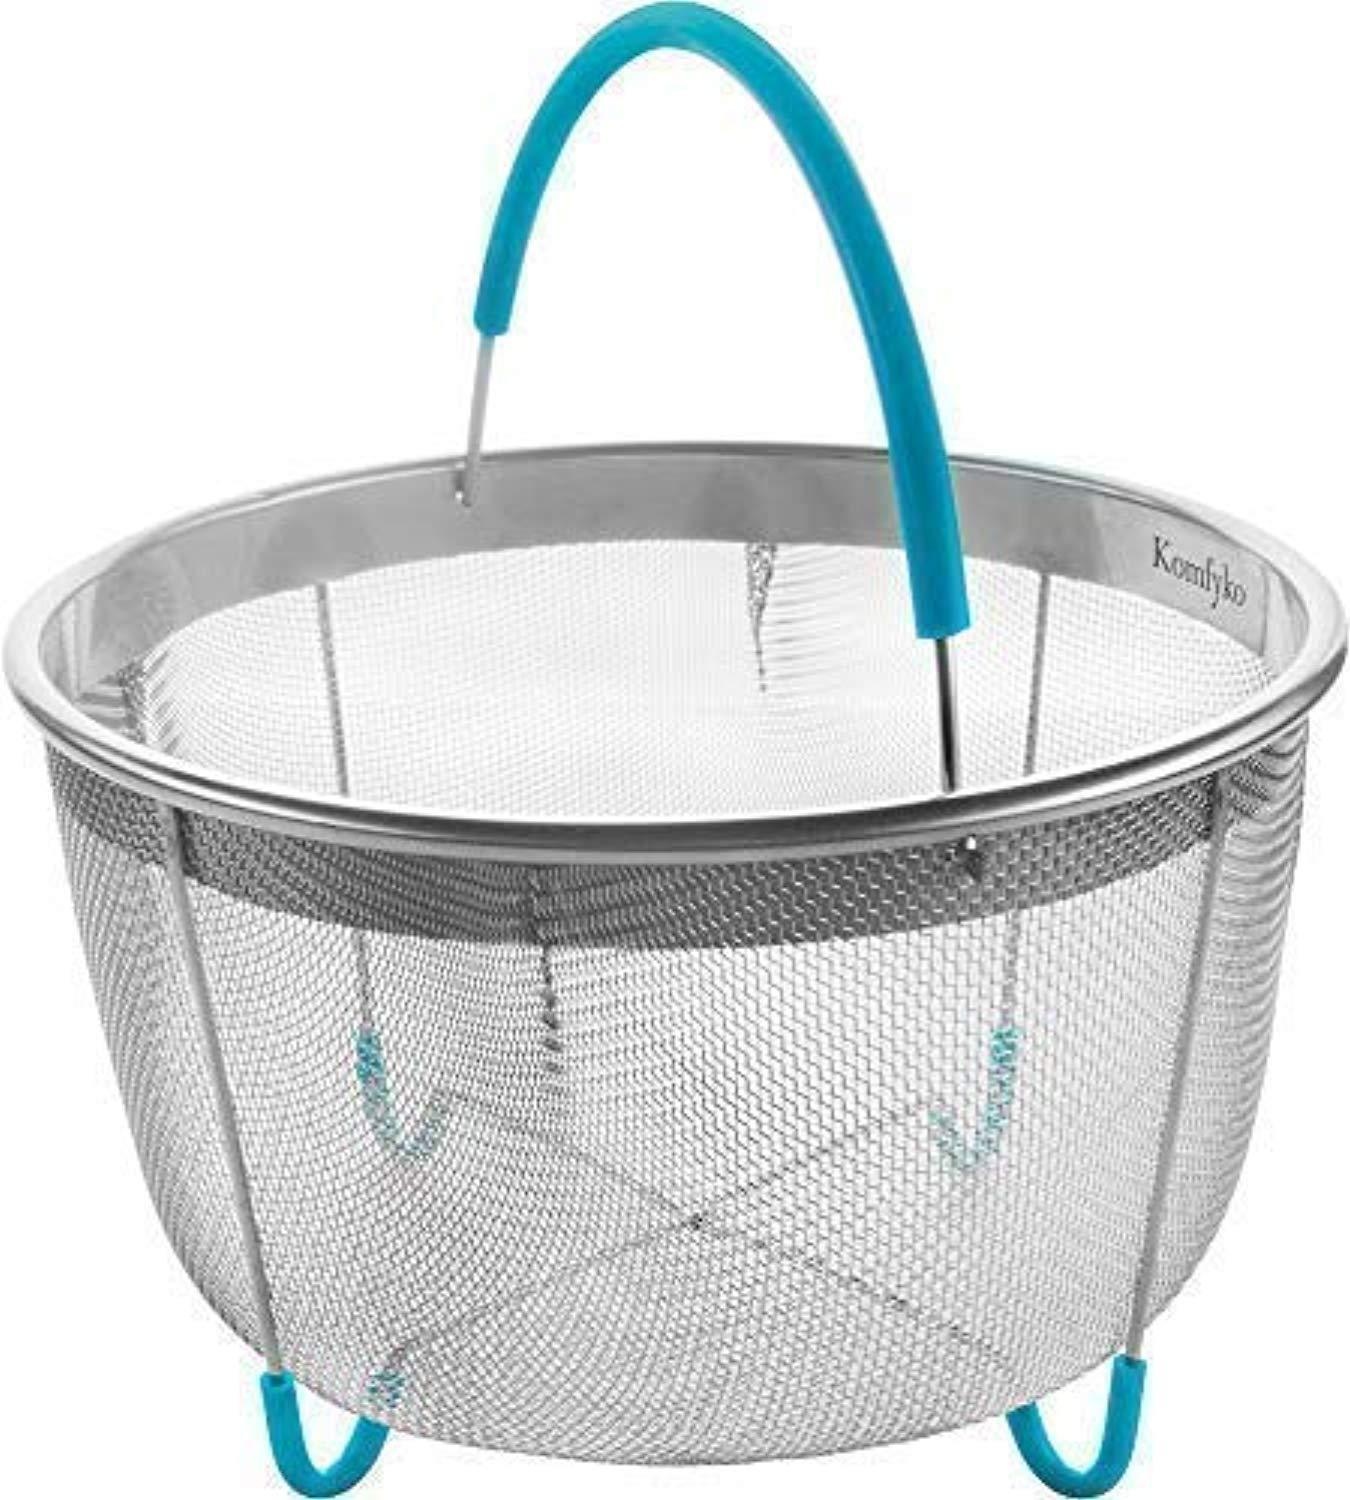
Komfyko Steamer Basket 6 Quart [8qt Available] - Compatible With Instant Pot Accessories 6 qt and Other Pressure Cooker Brands - IP Stainless Steel Insert with Silicone Handle and Feet for InstaPot.
COOL SILICONE HANDLE AND FEET let you pick the steamer up and set it down without burning your hand or scaring the counter. Allows for convenient one hand lifting. Feet are non-slip, won't scratch, allows for more water. Odorless and non-toxic. HIGH-QUALITY Insert for insta pot is made with premium 304 Stainless Steel. Eco-friendly safe food grade material with no chemical coatings. This is sturdy and corrosion resistant to look great and work well for years. Dishwasher safe. EASILY COMPATIBLE Steamer Basket perfectly compatible with Instapot models : IP LUX 60, DUO60, Ultra 6quart, DUO Plus 60, Smart 6 qt, Max, Nova Plus. Compatible with other electric pressure cooker brands. MULTI-FUNCTIONAL can be used as a strainer, egg steamer rack, trivet, steam tray, stand, bowl, other inserts for steaming vegetables, eggs, etc. 100% MONEY BACK GUARANTEE.
Brand: Komfyko
Category: Home & Garden > Kitchen & Dining > Cookware & Bakeware > Cookware Accessories > Pressure Cooker & Canner Accessories